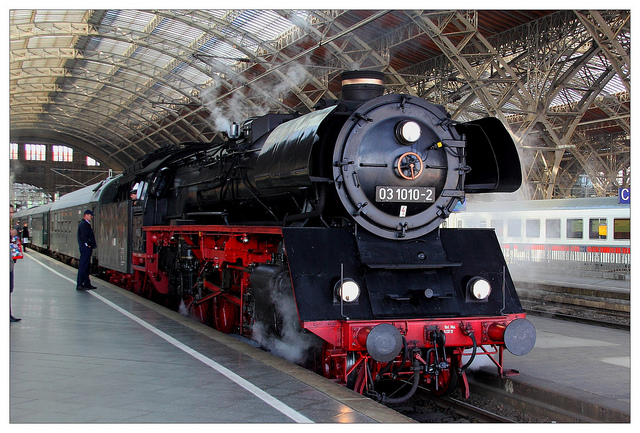
this is a black train departing from a station

An old fashioned steam engine is parked in a train station.

A black train sitting inside of a train station.

A man standing next to a train at a train station.